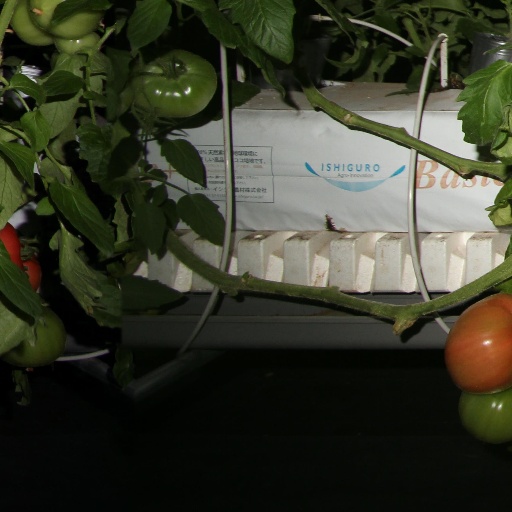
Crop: tomato